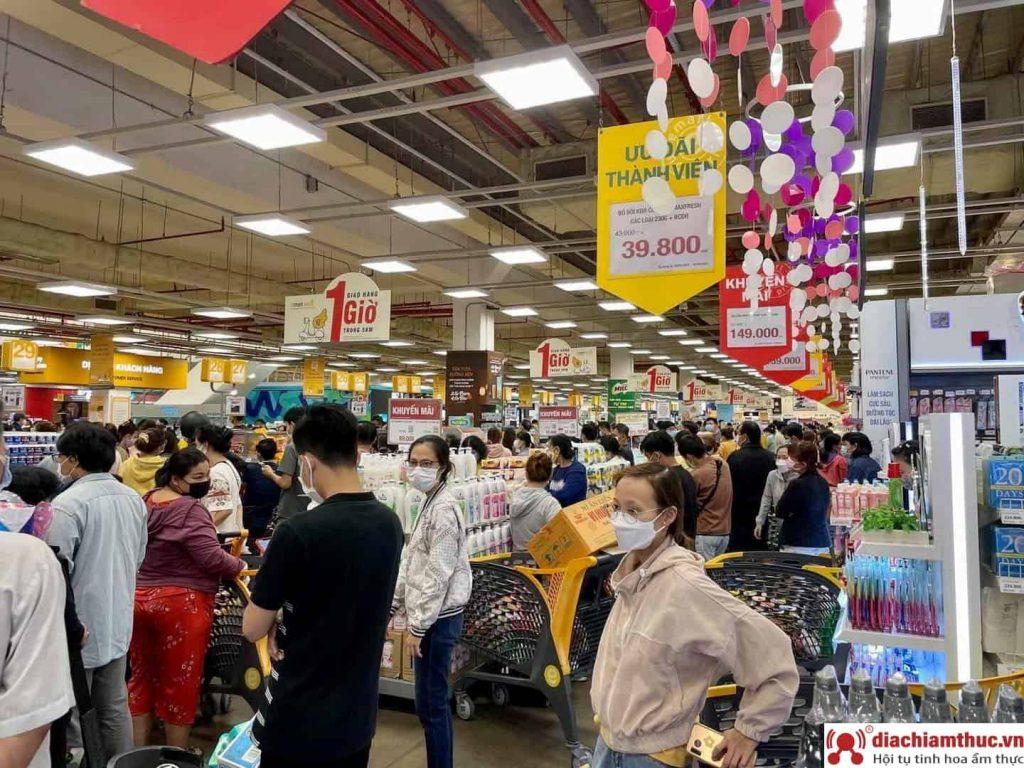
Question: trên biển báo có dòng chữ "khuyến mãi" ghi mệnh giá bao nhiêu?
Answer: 149 000 đồng